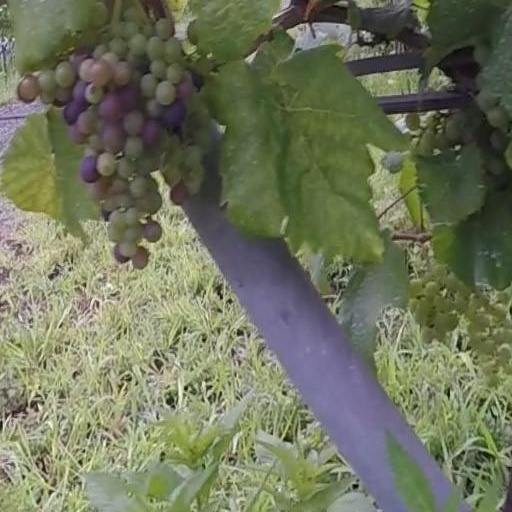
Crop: grape